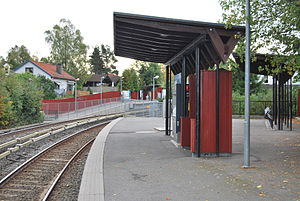
Ekraveien Station
Ekraveien Station.
Ekraveien Station er en metrostation på Røabanen på T-banen i Oslo. Stationen blev åbnet 22. december 1948. Midt i 1990’erne blev den ombygget til metrostandard og genåbnet 18. maj 1995.